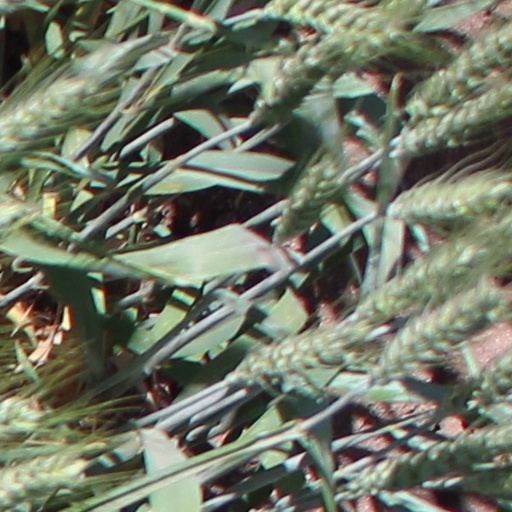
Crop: wheat